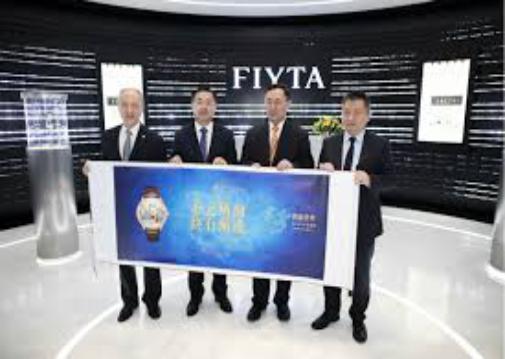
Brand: fiyta
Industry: Electronic